Rakta Charitra 2

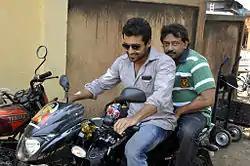
Suriya with Ram Gopal Varma on the set of "Rakta Charitra 2"

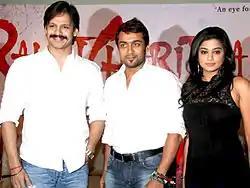
From left to right: Vivek Oberoi, Suriya, and Priyamani during the press meet of the movie.

Taran Adarsh of "Bollywood Hungama" rated 3.5 out of 5 and said that "On the whole, RAKHT CHARITRA 2 highlights the emotion called vengeance most convincingly. It is chilling, raw, revolting, crass and ghastly, the kind that is meant to repulse you. But let's face it: It's a true depiction of human emotions." Renuka Rao of DNA India gave the movie 3 stars in a scale of 5, concluding that "Watch it if you had watched the first part, but don't be surprised if you don't like this as much." Nikhat Kazmi of Times of India gave the movie 3 stars out of 5, stating that "Rakht Charitra doesn't break new ground like Satya and Company, nevertheless it remains a must-see film for Ramu fans." Shubhra Gupta of Indian Express gave the movie 2.5 stars out of 5, and wrote that "Like in the first part, RGV's intention is not so much to delve into the complexities of Andhra politics, which stay firmly in the backdrop, but to create sequences where death is choreographed in varying ways. After a point, you are oblivious to the gore. But you cannot, at any point, bypass Suriya : he has eyes that speak. Bollywood is ready for him."